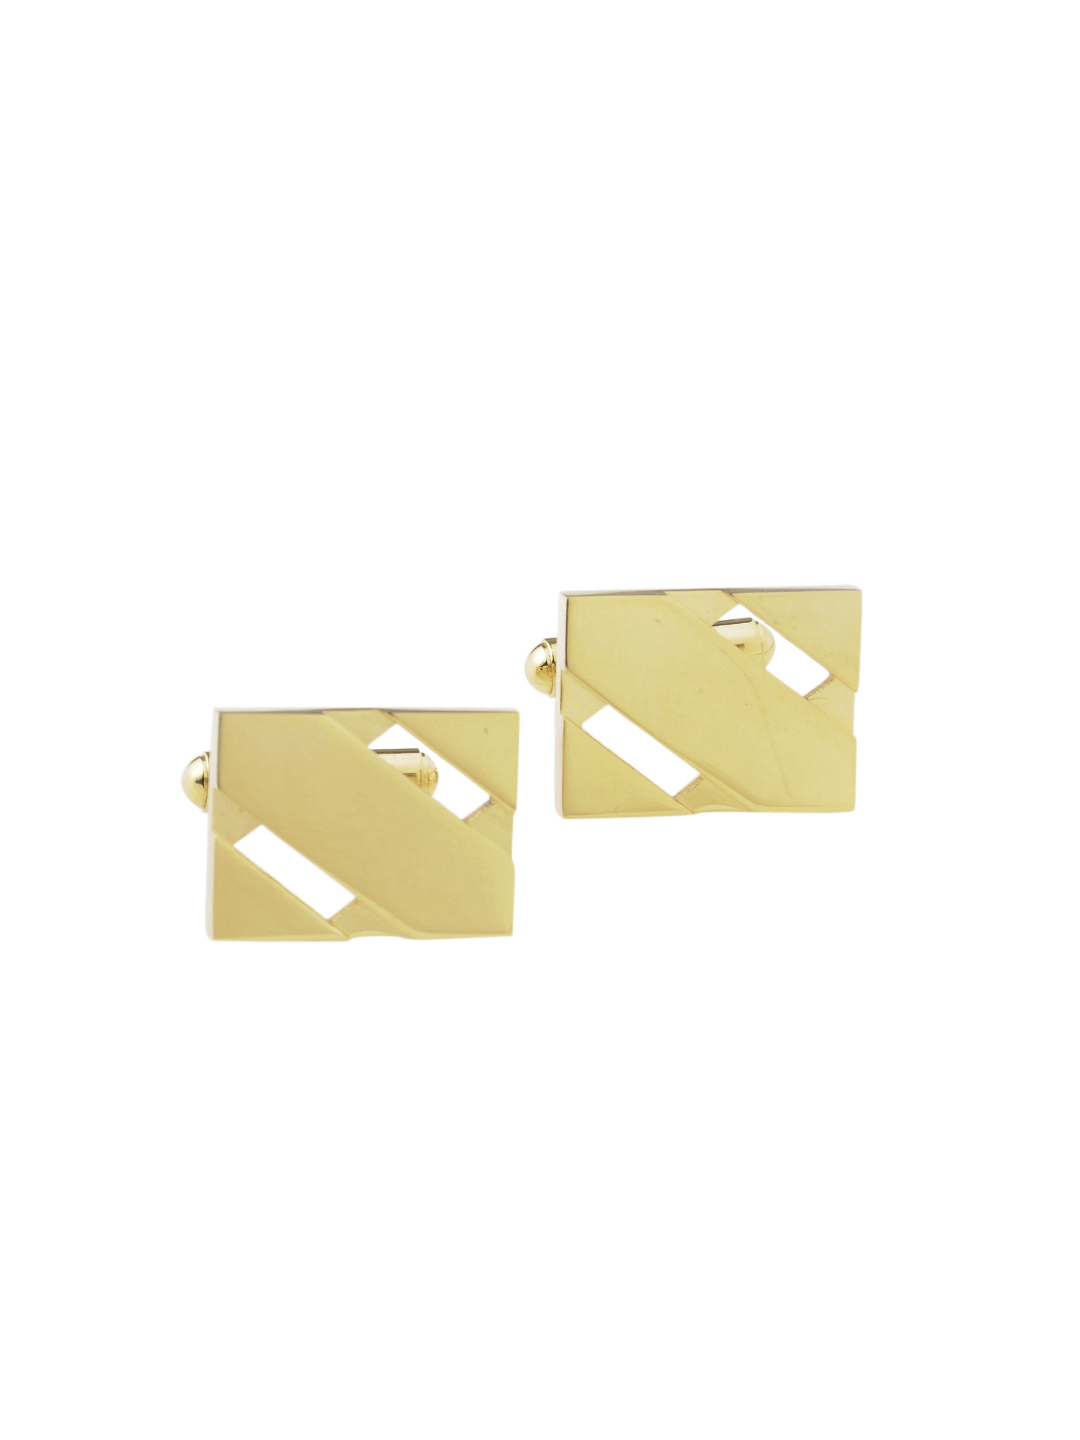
Revv Men Golden Coloured Cufflinks
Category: Accessories / Cufflinks / Cufflinks
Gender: Men
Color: Gold
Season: Summer 2012
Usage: Casual